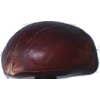
Label: chestnut